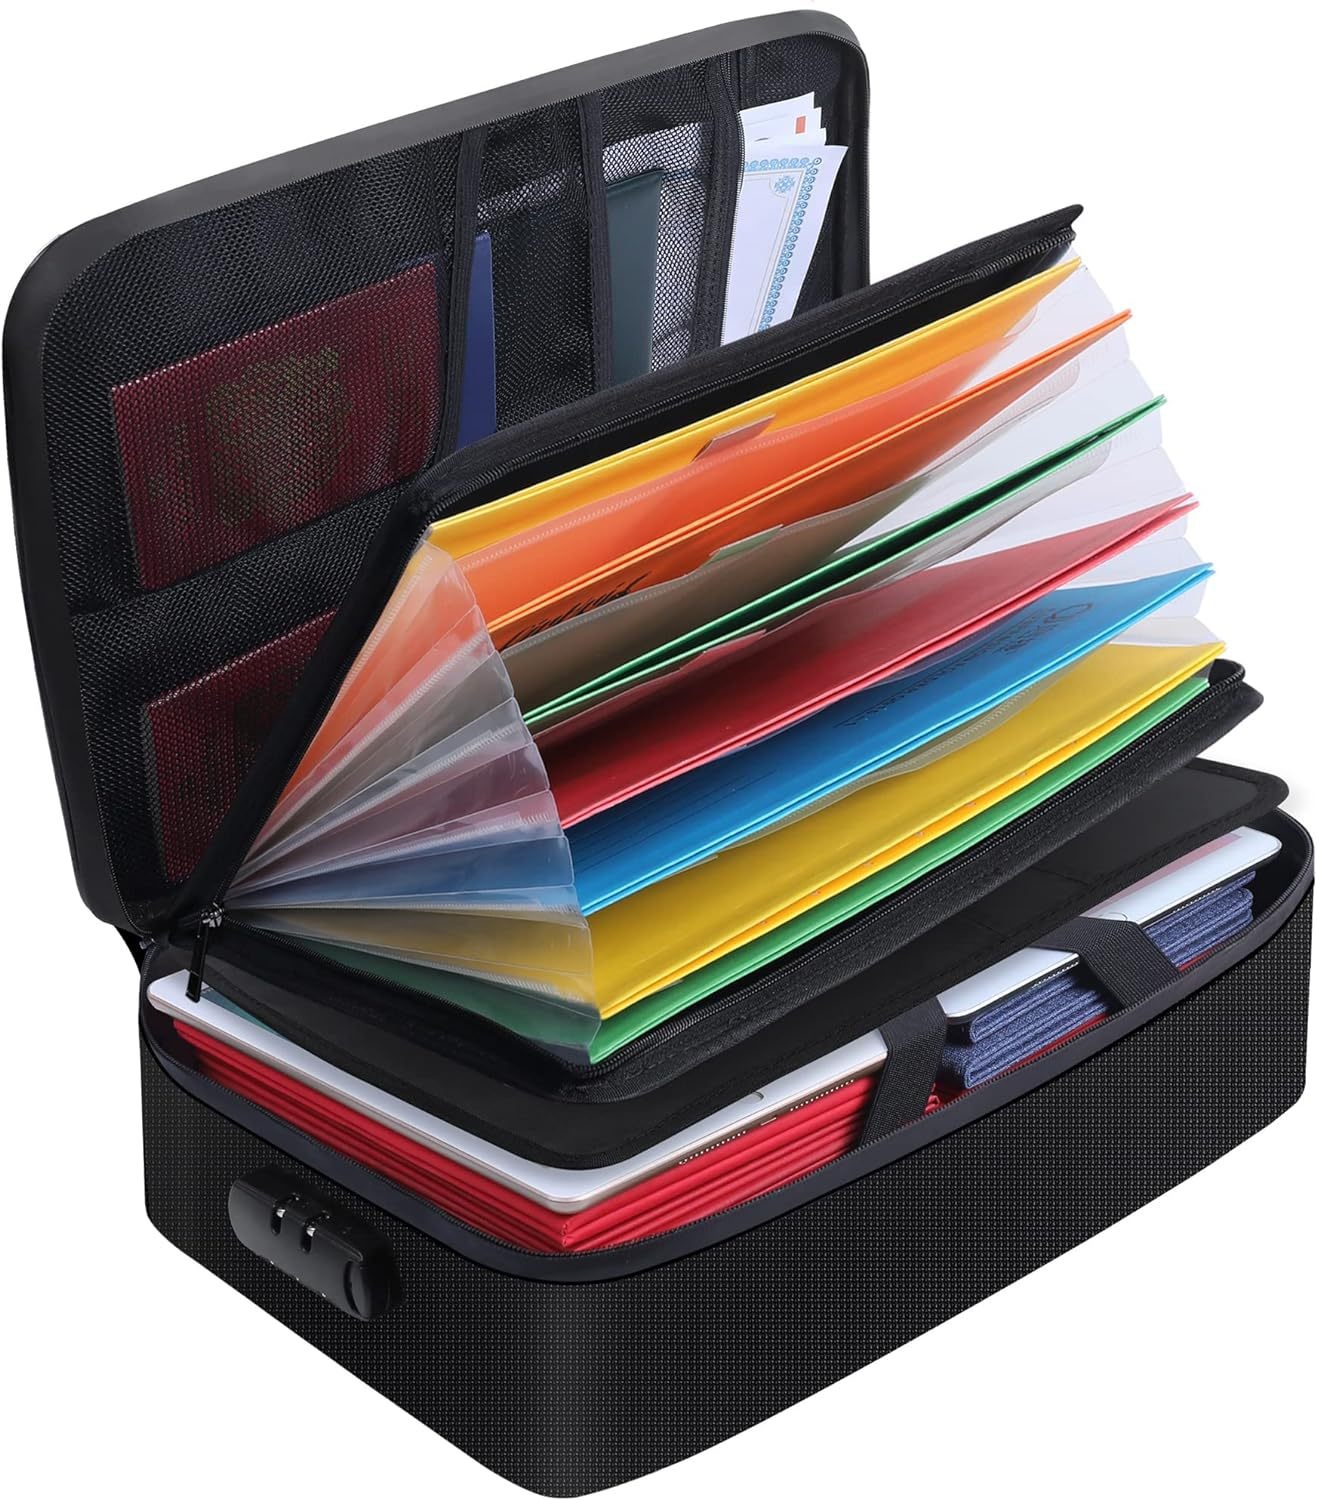
✨Aufbewahrungstasche mit hohem Fassungsvermögen
Alle Ihre wichtigen Dokumente, vom Reisepass bis zu großen Dokumenten, können darin aufbewahrt werden, und jedes Dokument hat ein eigenes Fach! 🔥 Schwarz （Feuerbekämpfung） Feuerfester und wasserdichter Safe 30 Fächer für die gesamte Aufbewahrung Zahlenschloss Schnittfest Tragbar ⭐Dies ist ein einzigartiger Stil, der feuerfest sein kann, was sich von anderen Dokumententaschen unterscheidet, keine Angst vor Feuer kann Ihre Dokumente vollständig zu schützen, verwendet es das Material der neuen feuerfesten Verbundwerkstoff Flüssigkeit Silikon Glasfasergewebe. Sie hilft Ihnen, Ihre Sachen aufzubewahren und verhindert, dass sie durcheinander geraten und verloren gehen. Mit dieser Aufbewahrungstasche haben Sie Ihre Sachen auf einen Blick im Blick, praktisch und auf jeden Fall einen Kauf wert! Hauptmerkmale MATERIAL UNDURCHLÄSSIG Diese Tasche ist aus Oxford-Gewebe gefertigt, das robust, langlebig und wasserdicht ist, so dass Ihre wichtigen Gegenstände sicher und trocken bleiben. EINFACHES UND STILVOLLES REISEN Mit diesem Organizer für Reisedokumente können Sie alle Ihre wichtigen Dinge an einem Ort aufbewahren und sofort verwenden. Ideal für das Büro, damit Sie alles griffbereit haben oder unterwegs alles mitnehmen können, was Sie brauchen, egal wo Sie sind. Perfekt für die Reise. MEHRFACHER SICHERHEITSSCHUTZ Feuerfester Verschluss, stabiler Griff für sichere Aufbewahrung und Transport. Dank des breiten Griffs an der Rückseite lässt sich die Tasche in den Griff eines Koffers verwandeln. Die Mehrzweckkonfiguration kann viele Dinge aufnehmen, ohne sich sperrig oder überladen zu fühlen. DAS PERFEKTE GESCHENK Sie können ihn nicht nur zu Hause, im Büro, im Auto, im Tresor oder im Abstellraum verwenden, sondern auch beim Camping, auf Reisen und bei verschiedenen Outdoor-Aktivitäten. Natürlich ist es auch eine gute Wahl als Geschenk für Ihre Familie, Kunden oder Freunde. Szenarien verwenden Wird für Studentenausweise, Konferenzunterlagen, Familiendokumente, Reisepässe und vieles mehr verwendet. Technische Daten Materialien aus Oxford-Gewebe Gewicht des Produkts 394g Farben Grau, Marineblau, Schwarz Größe der Verpackung 39CM × 29CM × 2CM/15.4IN × 11.4IN × 0.8IN Inhalt des Pakets Aufbewahrungstasche mit großem Fassungsvermögen × 1
Brand: beiiry
Category: Office Supplies > Filing & Organization > Portfolios & Padfolios > Padfolios